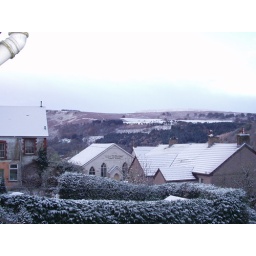
this is also from our bedroom window looking over Trinity sunday school towards machen